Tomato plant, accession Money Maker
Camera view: tilt-top (135 deg); turntable rotation: 90 degrees
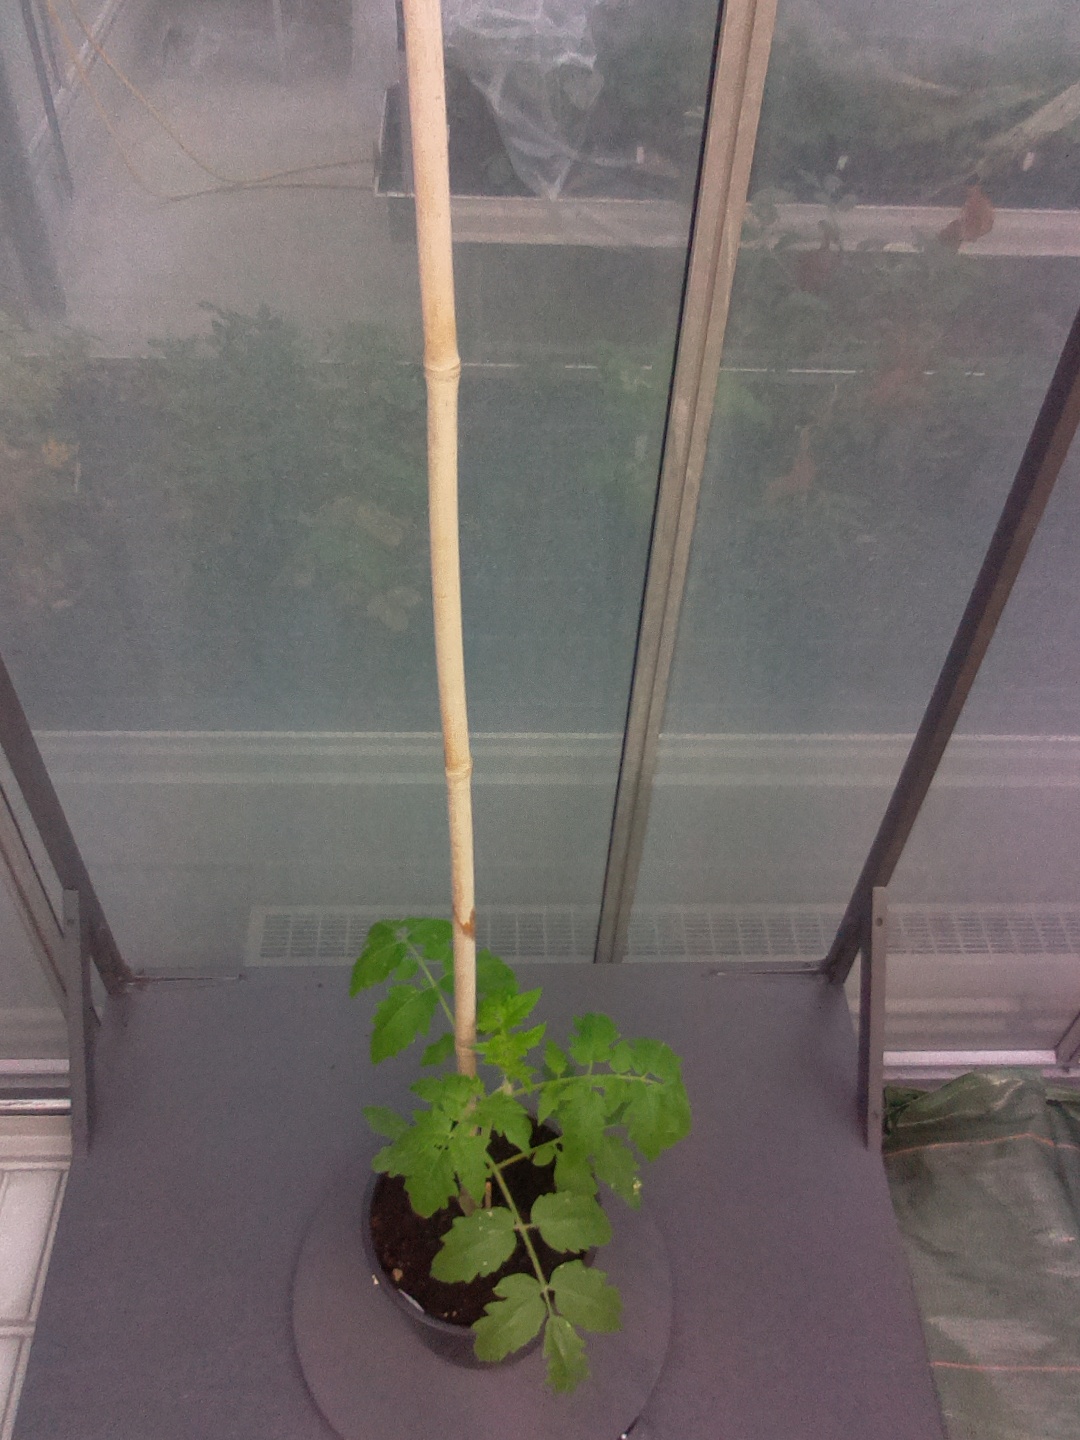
BBCH growth stage 13: 6 of true leaves visible